HMS Hercules (1910)

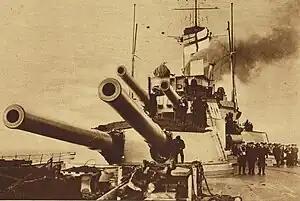
Aft turrets of "Hercules"

The "Colossus" class was equipped with ten breech-loading (BL) Mark XI guns in five hydraulically powered twin-gun turrets, three along the centreline and the remaining two as wing turrets. The centreline turrets were designated 'A', 'X' and 'Y', from front to rear, and the port and starboard wing turrets were 'P' and 'Q' respectively. The wing turrets were staggered "en echelon" so all five turrets could shoot on the broadside, although in practice the blast damage to the superstructure and boats made this impractical except in an emergency. The ability to fire all ten 12" guns in broadside equaled the all centerline arrangement of the contemporary US battleships, but the centerline arrangement was less problematic to the superstructure.